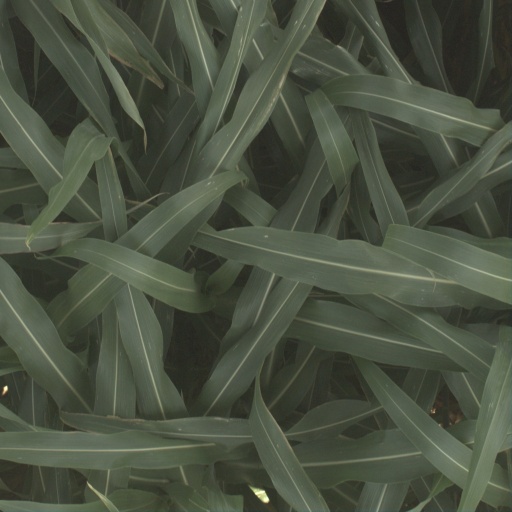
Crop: sorghum